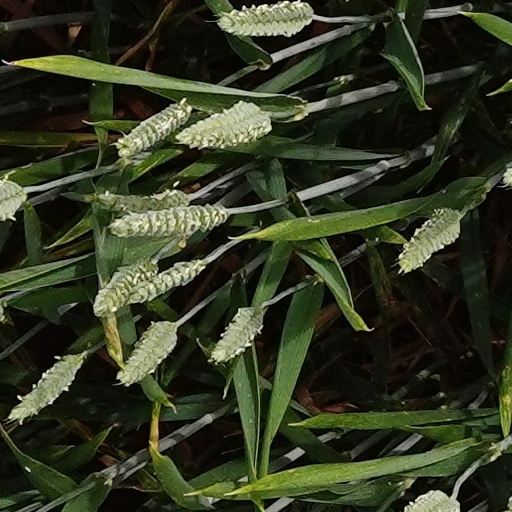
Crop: wheat